Penn v Lord Baltimore

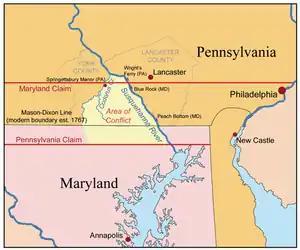
Disputed territories during the period of Cresap's war.

The discovery that the Twelve Mile Circle did not actually intersect with the 40th parallel, and that the parallel was actually north of Philadelphia, Pennsylvania's major city, exacerbated existing disputes over the border. Each side attempted to surreptitiously conduct one-sided surveys of the borders. In 1722, Calvert complained to the Maryland Council that the Chief Justice of Cecil County had been arrested by Pennsylvania for "running out some lines" in the forest; Maryland, in turn, arrested Isaac Taylor, the surveyor who had earlier worked on the circle, for an incursion into Maryland territory.